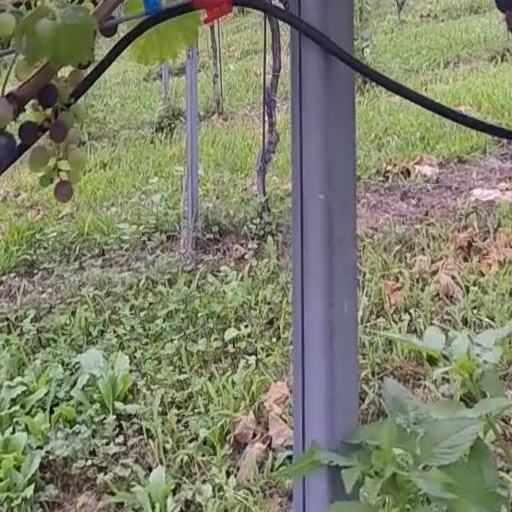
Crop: grape